Wayne County, Kentucky

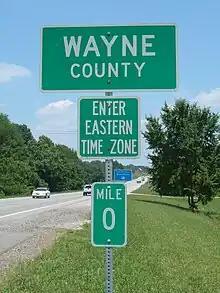
Along KY 90

Wayne County is on Eastern Time; however, its western border, shared with Clinton and Russell Counties, is part of the Eastern/Central time zone boundary, as is its southern border with Pickett County, TN. Wayne County observed Central time until October 2000; an account of this change is documented in an article by Dr. Stanley Brunn of the University of Kentucky.